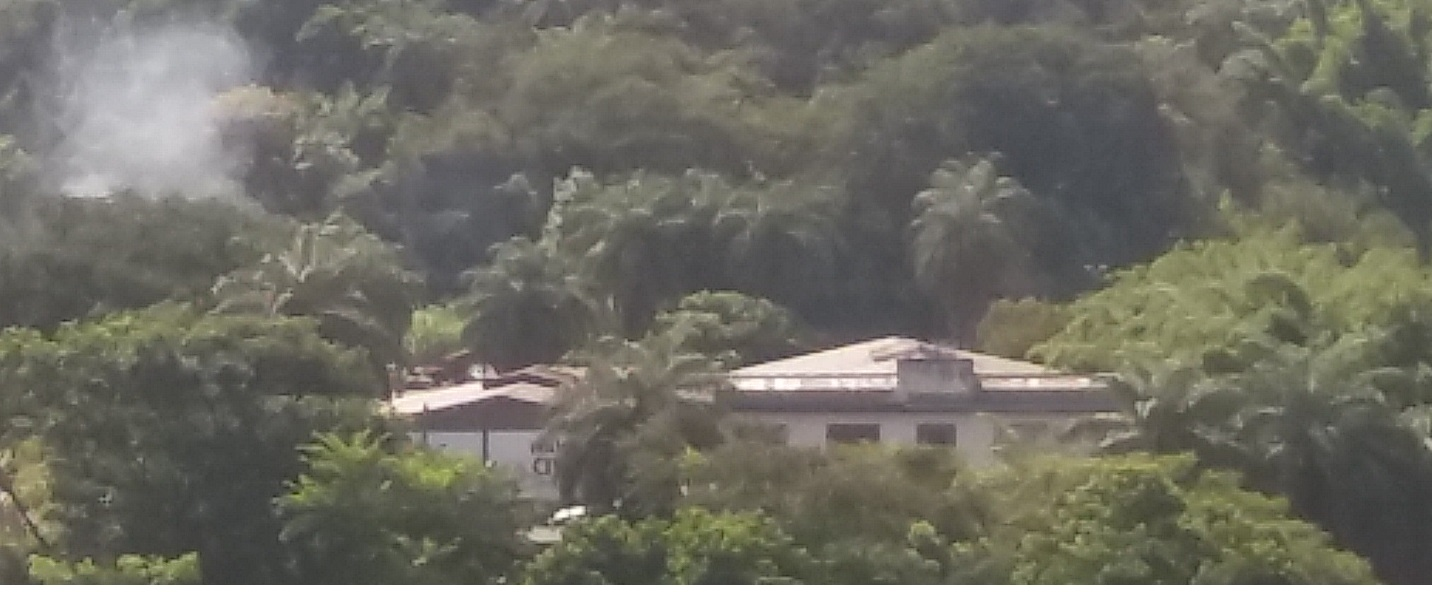
Fire: no
Smoke: yes